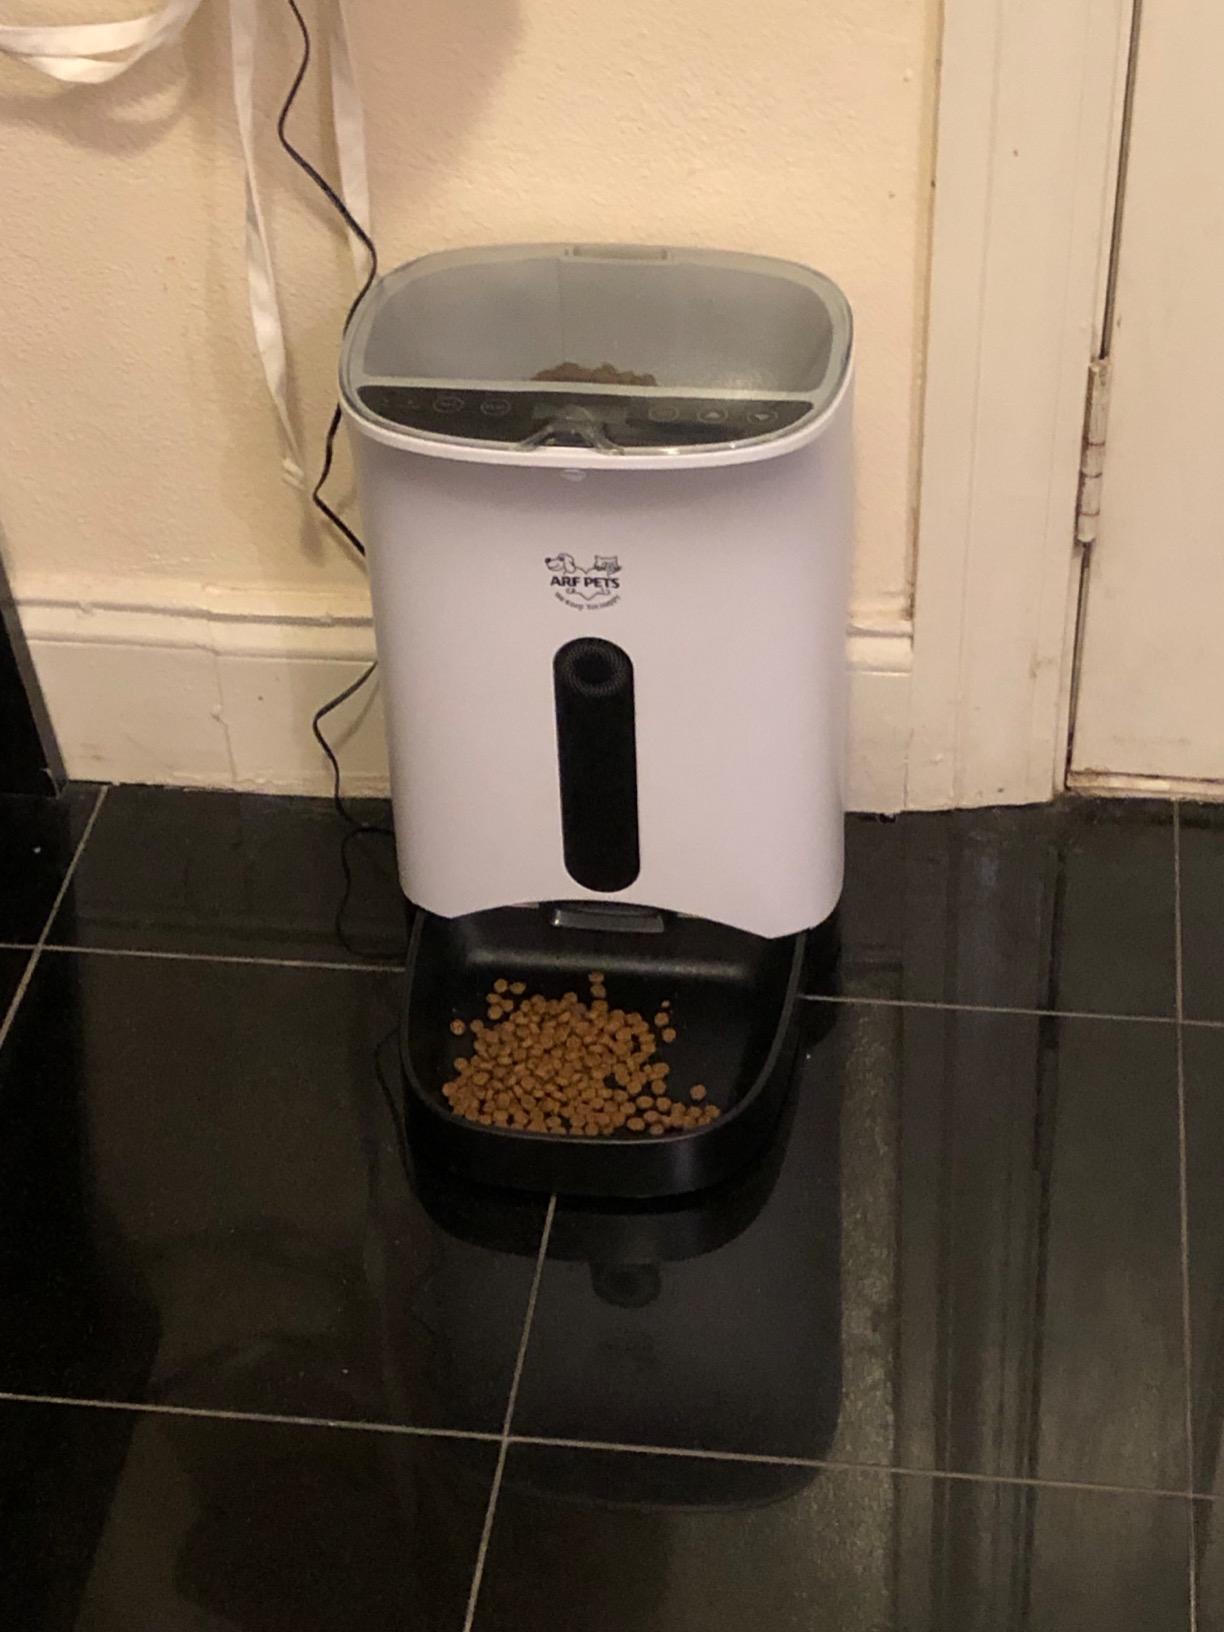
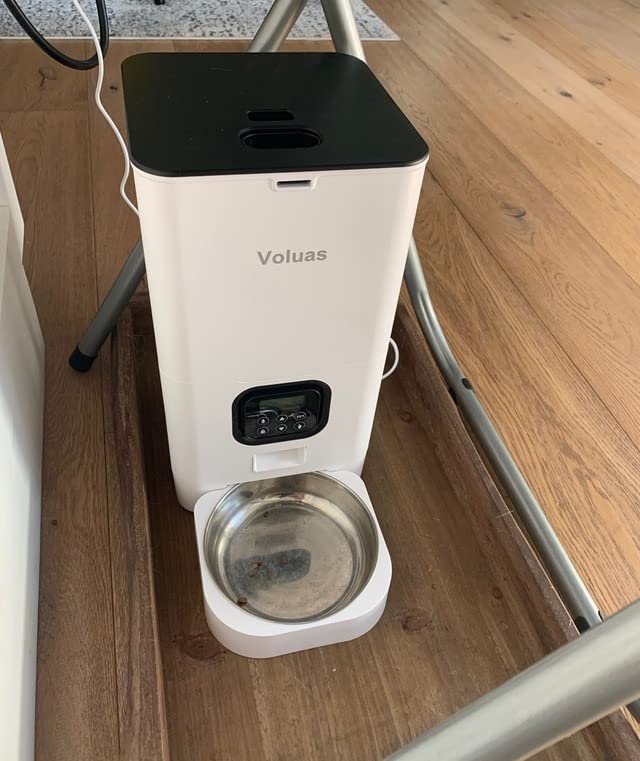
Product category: items_feeder
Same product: no